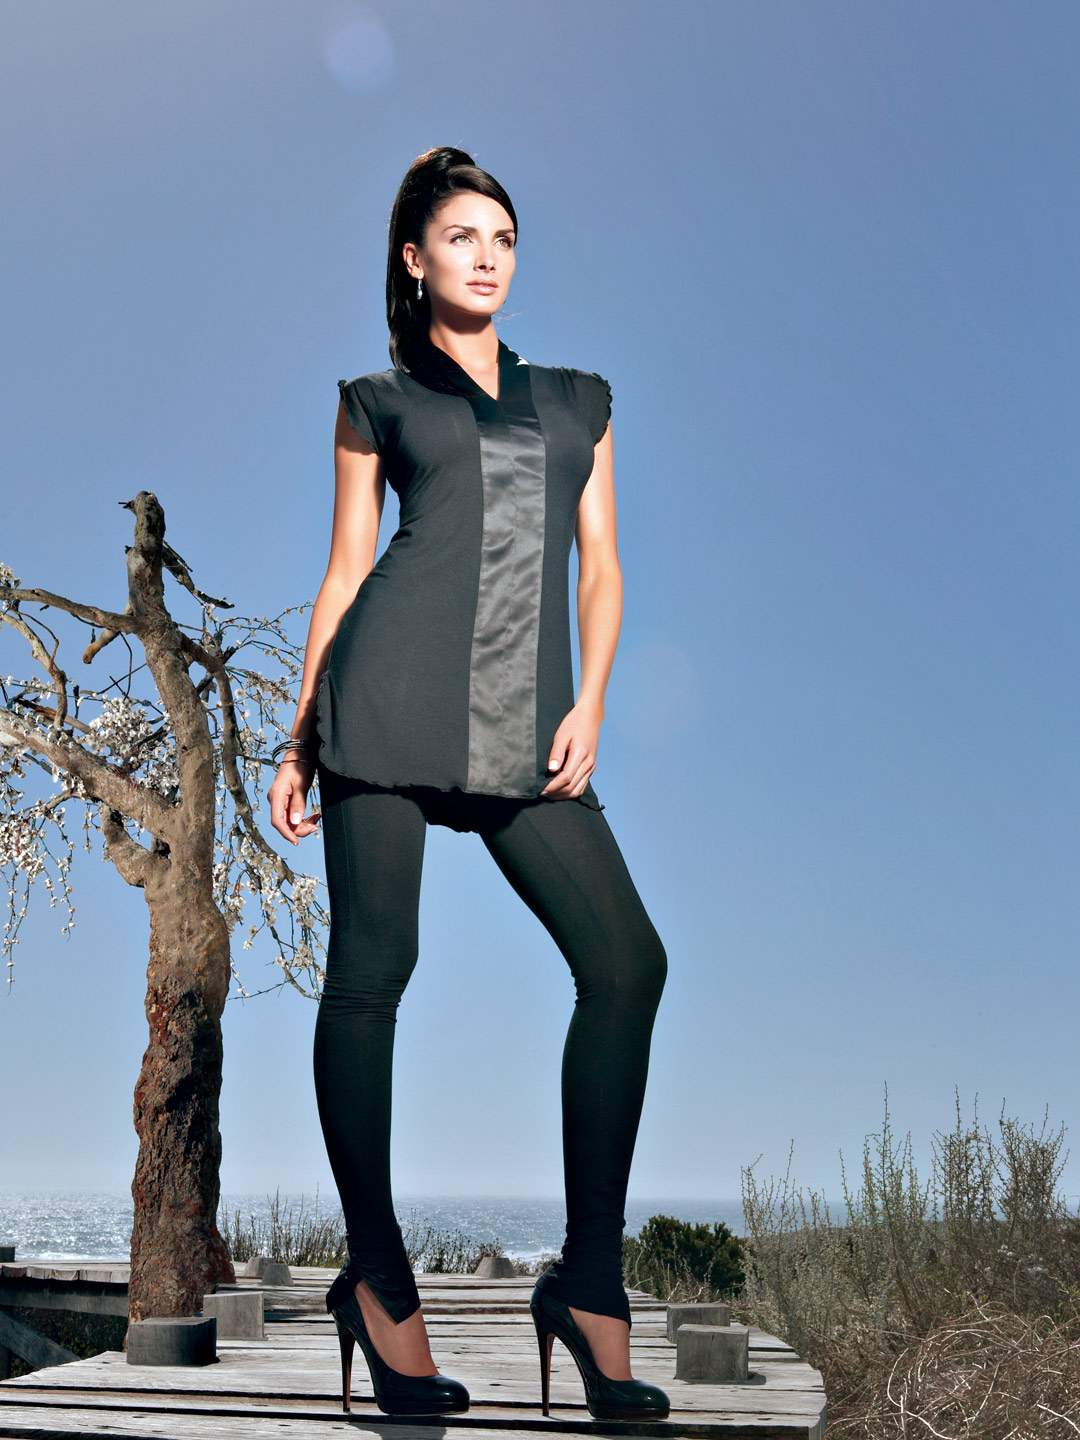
Inaya Women Black Lounge Top
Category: Apparel / Loungewear and Nightwear / Lounge Tshirts
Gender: Women
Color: Black
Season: Summer 2016
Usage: Casual